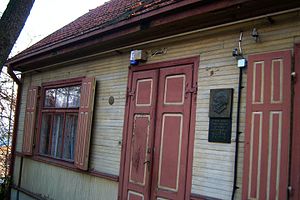
Det nationale Čiurlionis kunstmuseum / Galleri
Det nationale Čiurlionis kunstmuseum er et konglomerat af kustmuseer i Litauen. Museerne er primært dedikeret til at udstille og formidle værker af den litauiske komponist og maler Mikalojus Konstantinas Čiurlionis.